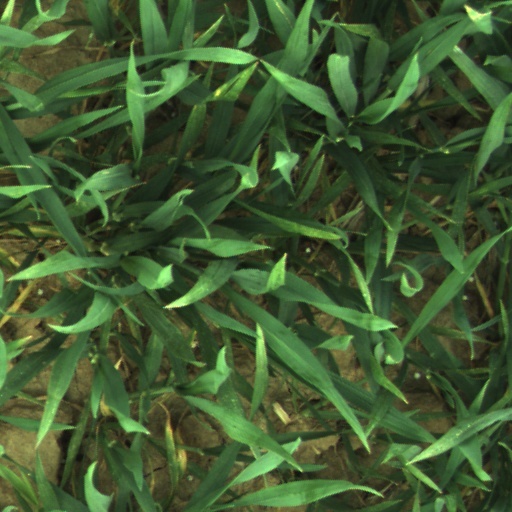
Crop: wheat